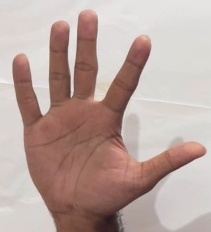
ASL sign: 5